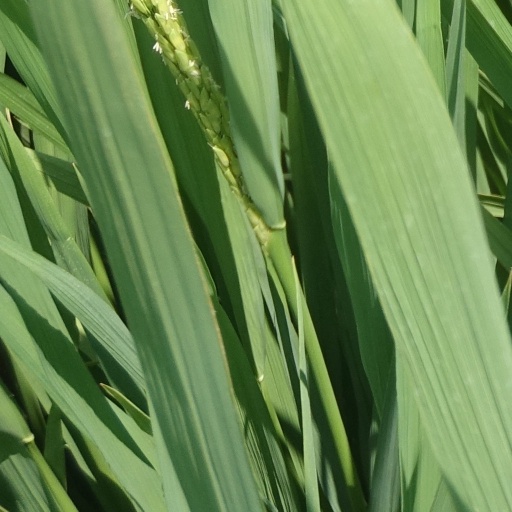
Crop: rice